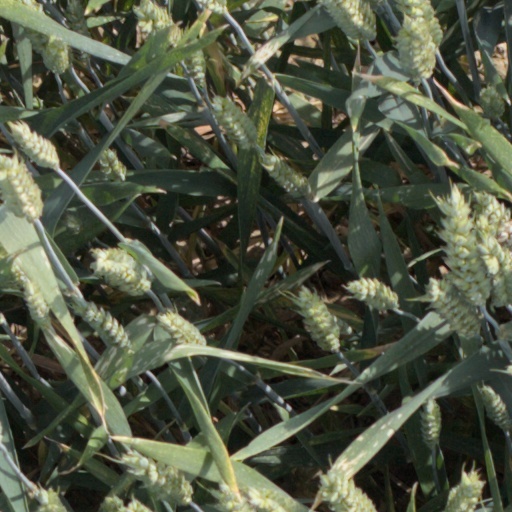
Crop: wheat